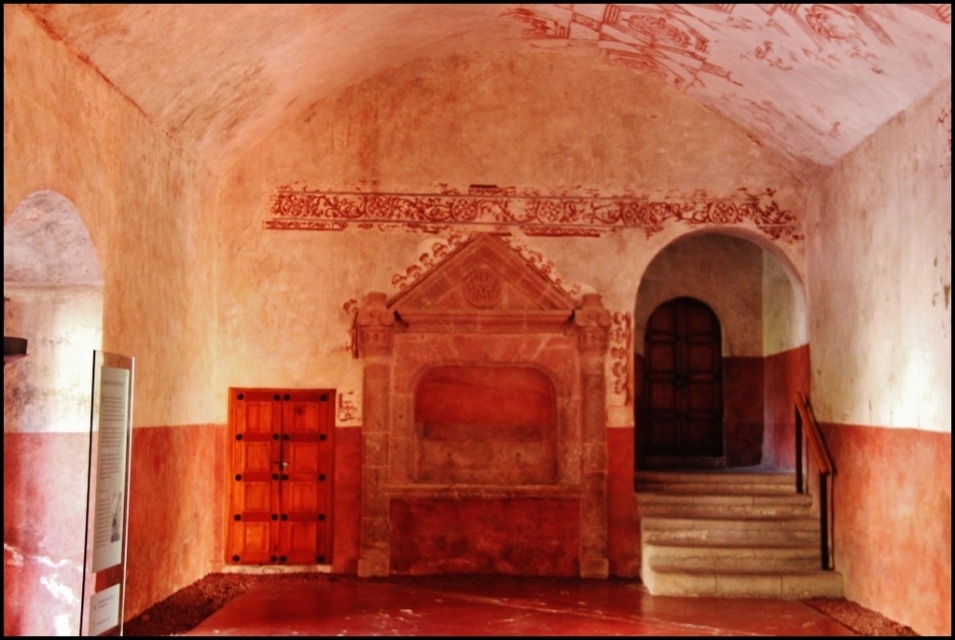
Question: Estimate the real-world distances between objects in this image. Which object is closer to the polished wood door at left? (A) wooden at right (B) beige stone stairs at lower right
Answer: B